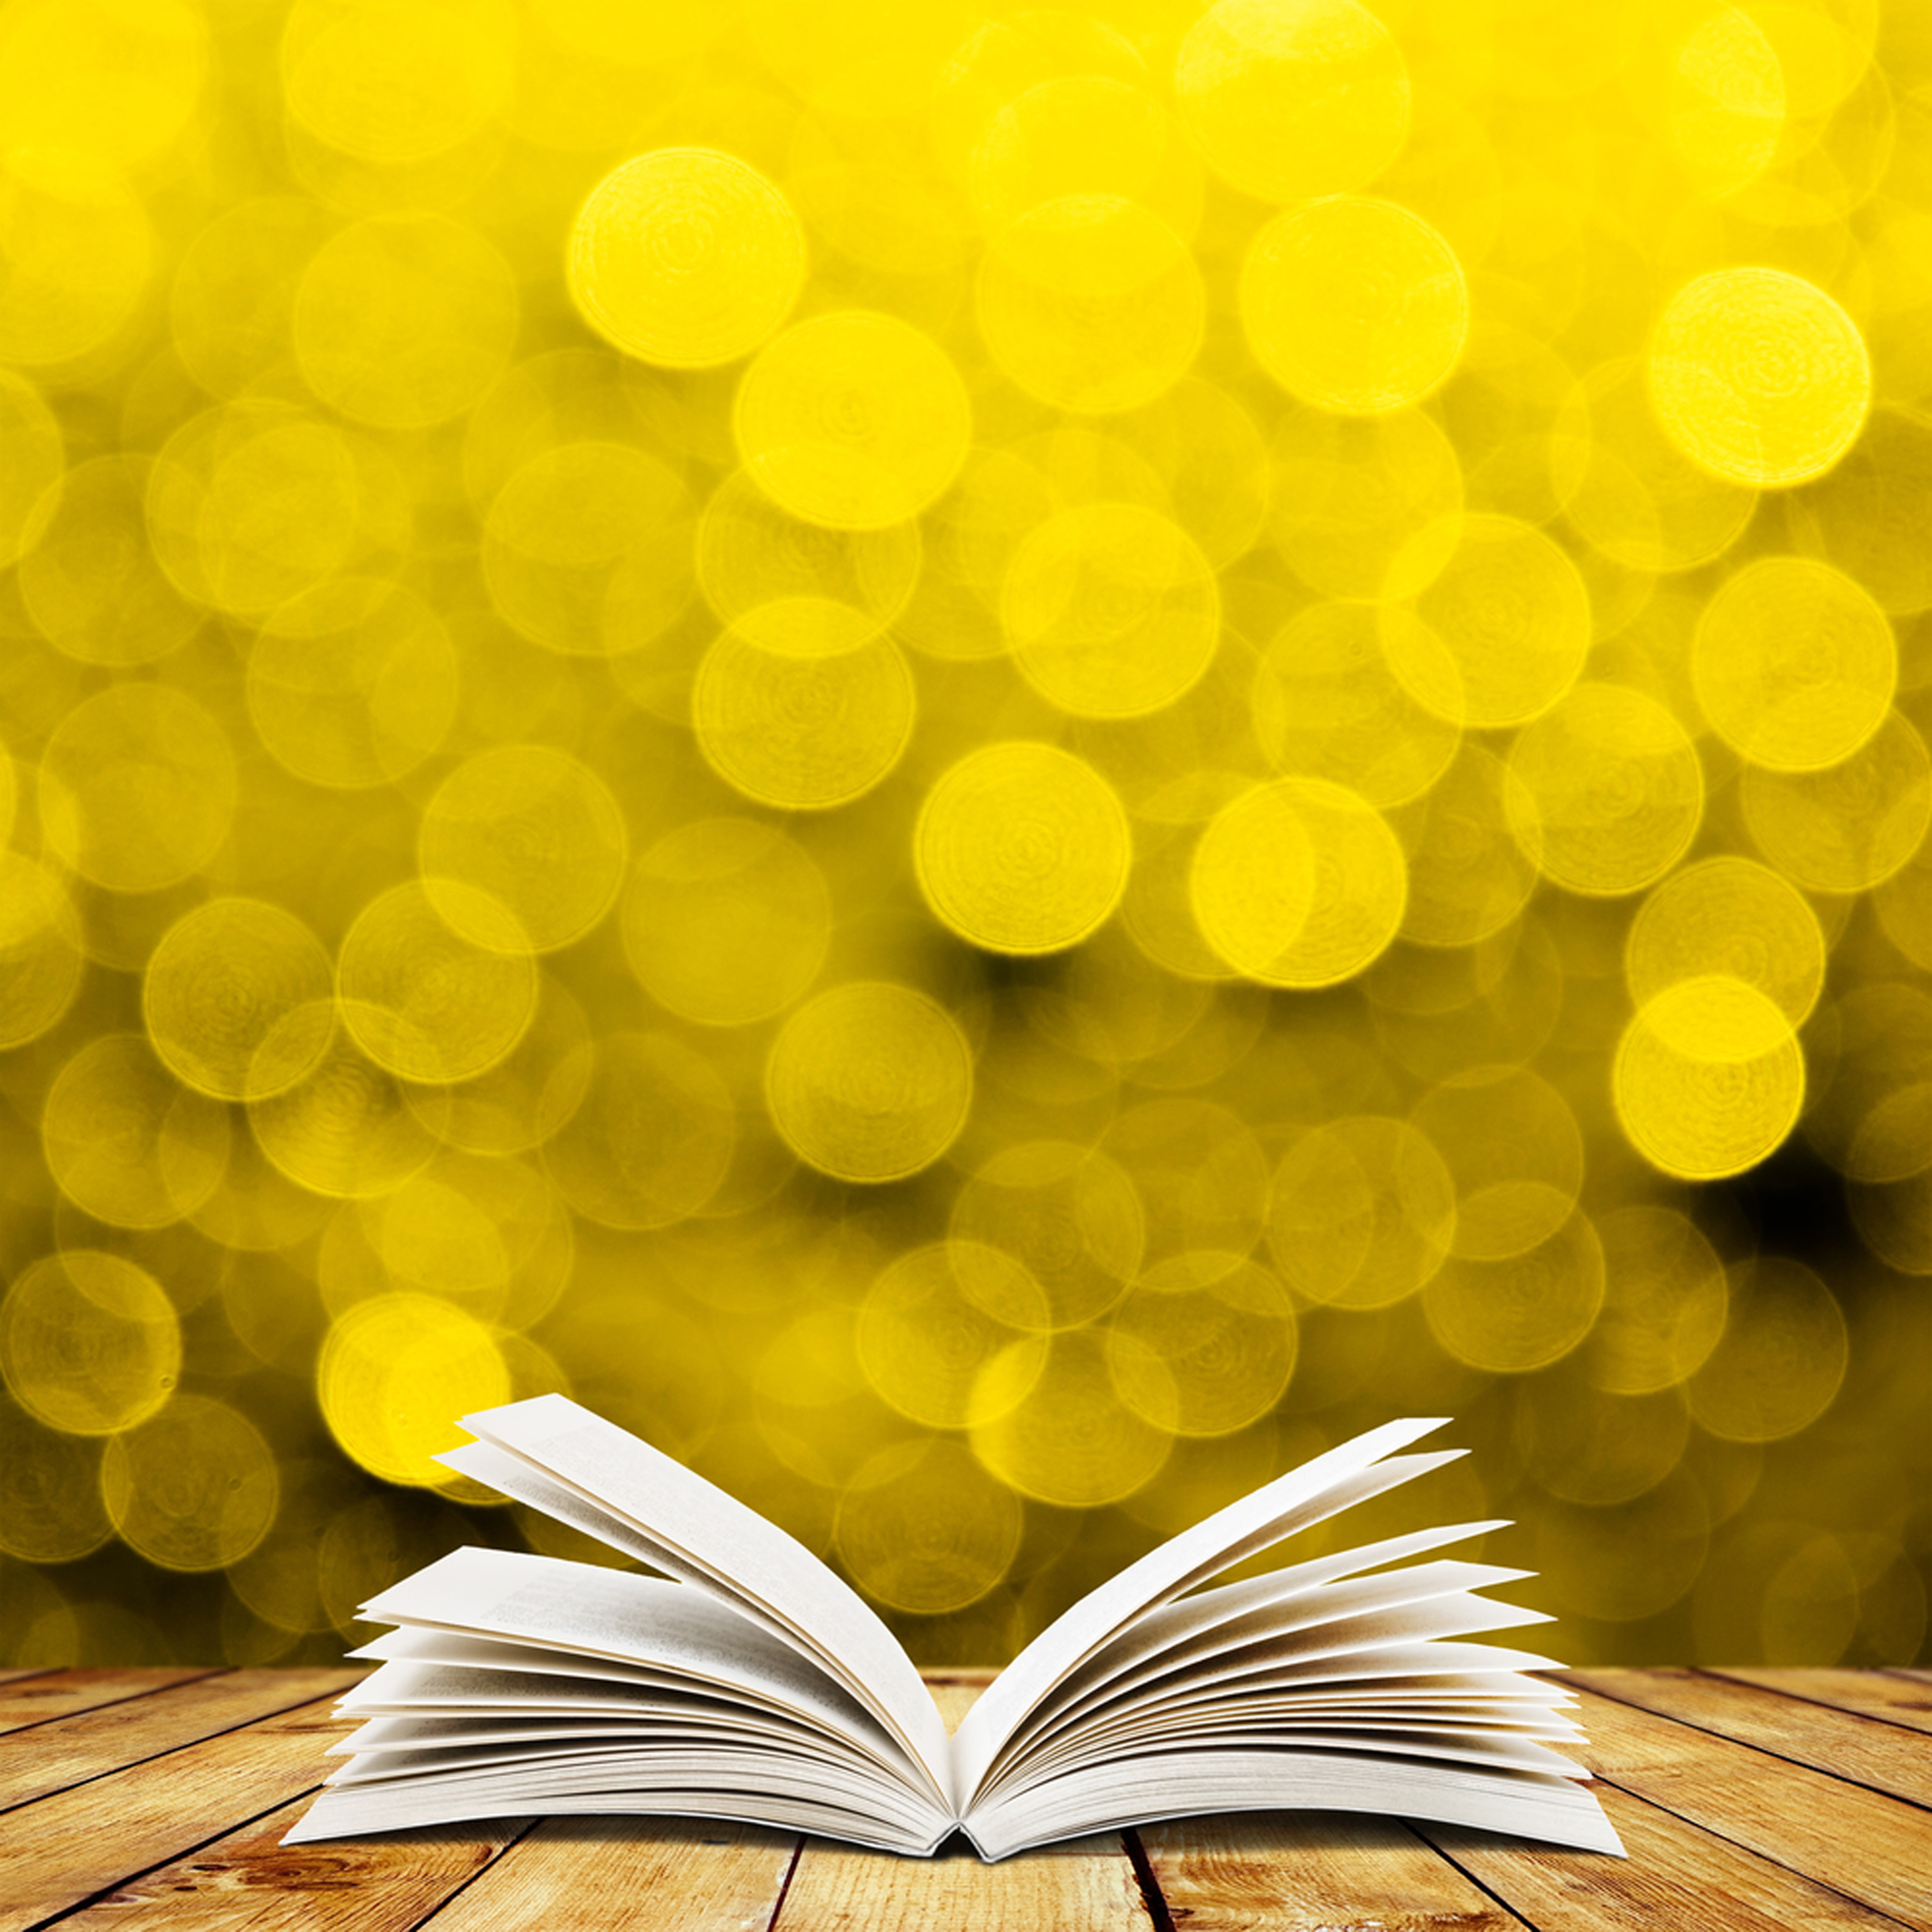
book, plant, fruit, leaf, flower, petal, floor, food, produce, yellow, background